Precious Plastic

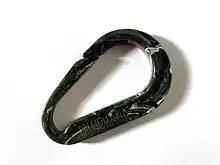
A recycled plastic carabiner made with Precious Plastic machinery by Parley for the Oceans

Precious Plastic is an open hardware plastic recycling project and is a type of open source digital commons project. It relies on a series of machines and tools which grind, melt, and inject recycled plastic, allowing for the creation of new products out of recycled plastic on a small scale. The project allows individual consumers to set up "their own miniature recycling company".